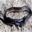
Label: snake